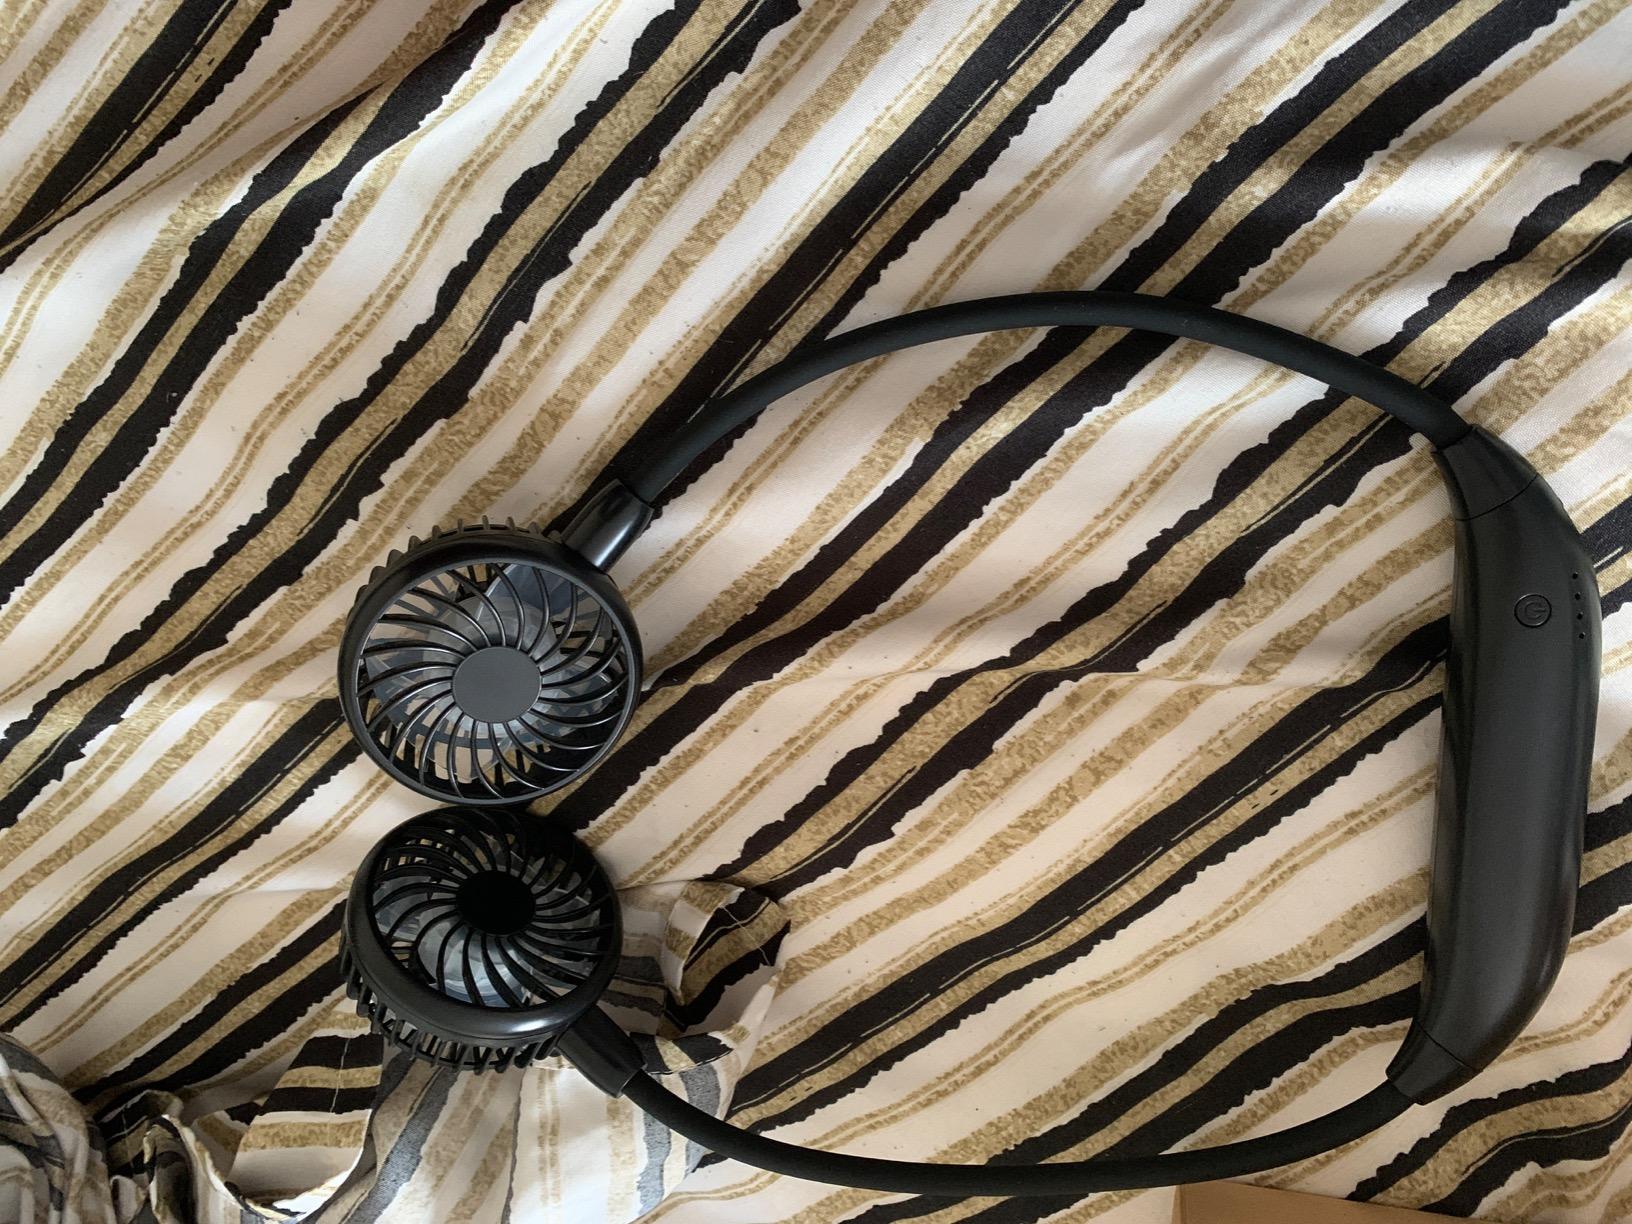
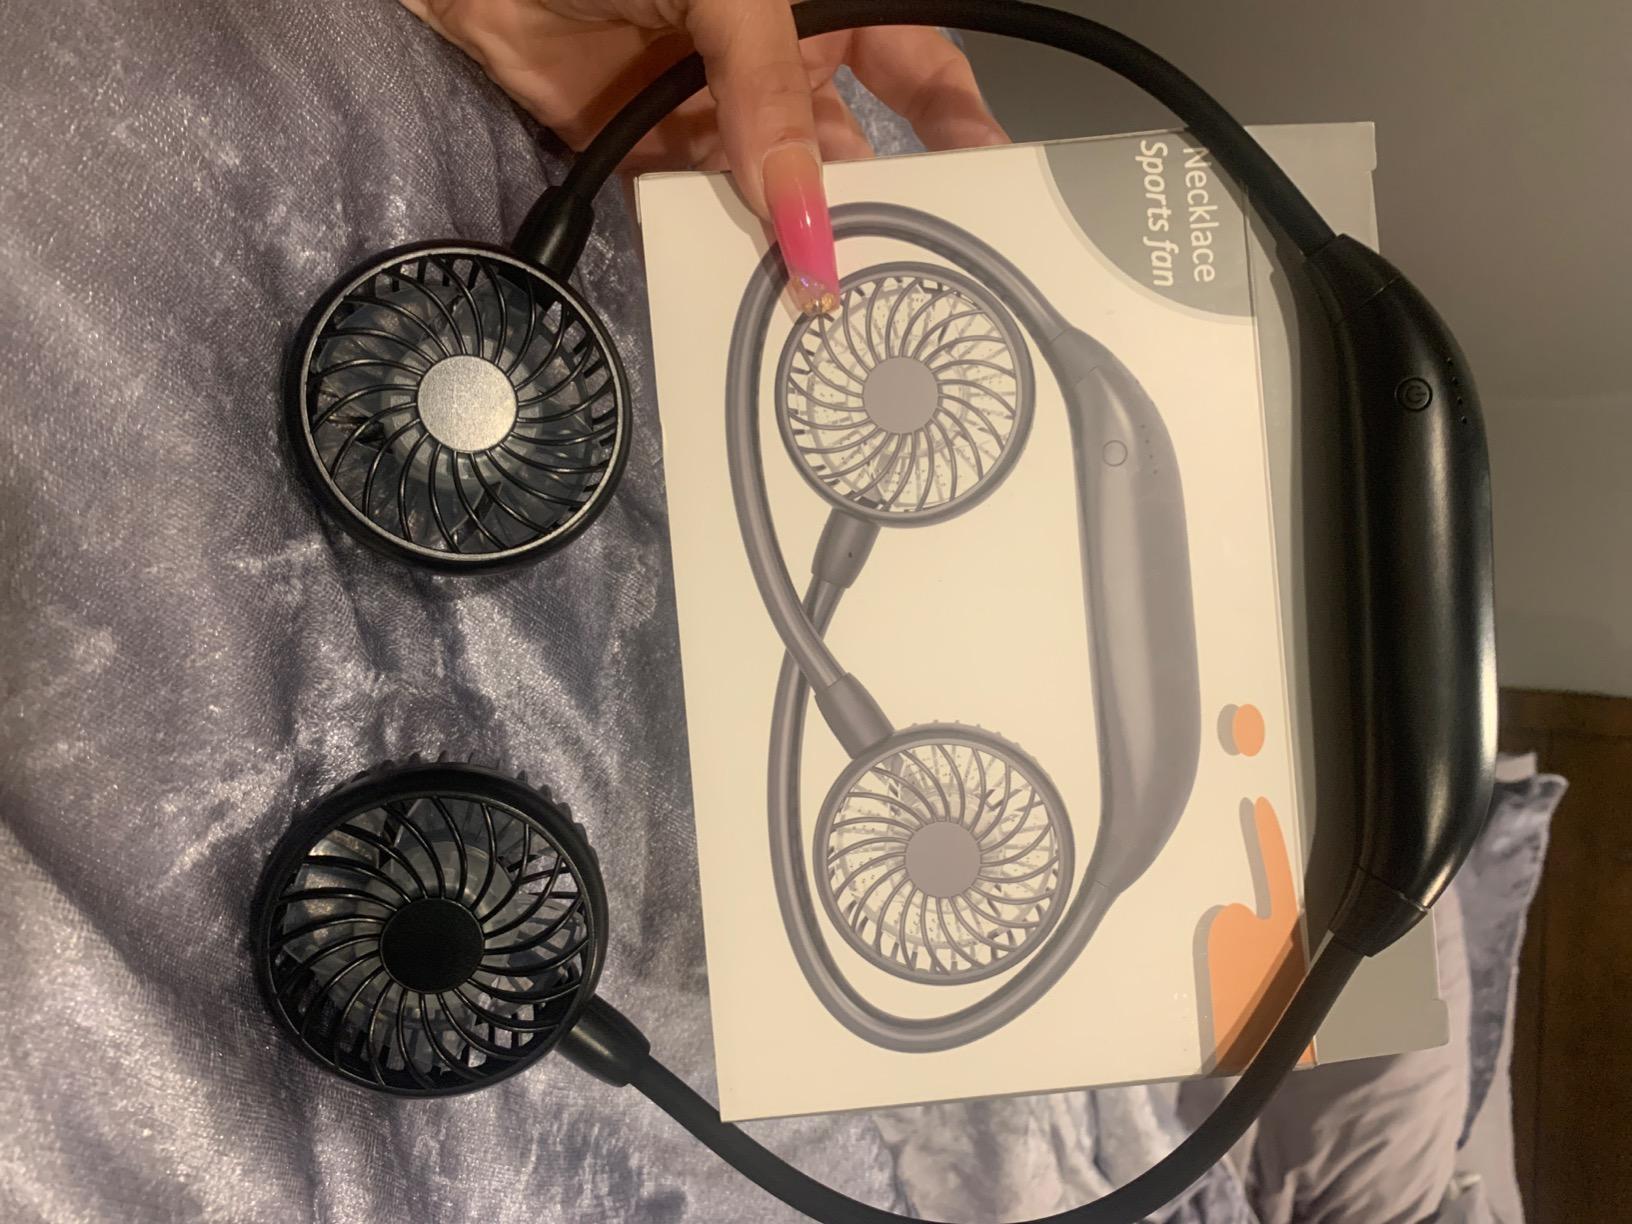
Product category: fan
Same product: yes